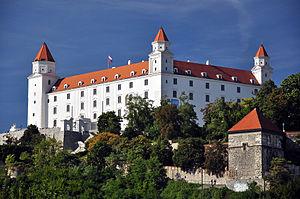
Bratislava est la capitale de la Slovaquie indépendante depuis 1993, située dans le sud-ouest du pays, à proximité des frontières avec l'Autriche, la Hongrie et la Tchéquie d'une part et de la capitale autrichienne, Vienne, d'autre part.